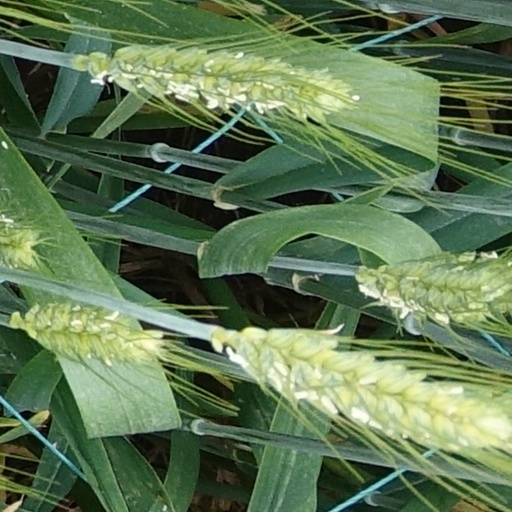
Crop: wheat